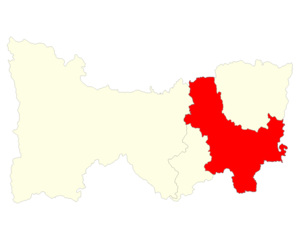
Localisation du district d'Ambositra dans la région Amoron'i Mania
Le district d'Ambositra est un district du centre de Madagascar situé dans la région d'Amoron'i Mania, dont il est le chef-lieu, et dans la province de Fianarantsoa.